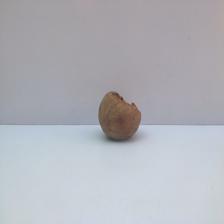
Size: Spoiled